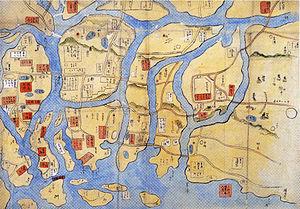
Le siège du Hongan-ji d'Ishiyama, qui se déroule de 1570 à 1580 au cours de la période Sengoku du Japon, est une campagne de onze ans menée par le chef de guerre Oda Nobunaga contre un réseau de fortifications, de temples et de communautés appartenant aux Ikkō-ikki, puissante faction de fanatiques religieux. Elle vise à abattre la base principale des Ikki, le temple-forteresse d'Ishiyama Hongan-ji situé dans ce qui est de nos jours la ville d'Osaka. Tandis que Nobunaga et ses alliés mènent des attaques contre les communautés et les fortifications ikki dans les provinces voisines, ce qui affaiblit la structure de soutien du Hongan-ji, des éléments de son armée restent campés à l'extérieur du Hongan-ji, bloquant l'approvisionnement de la forteresse et servant d'éclaireurs.